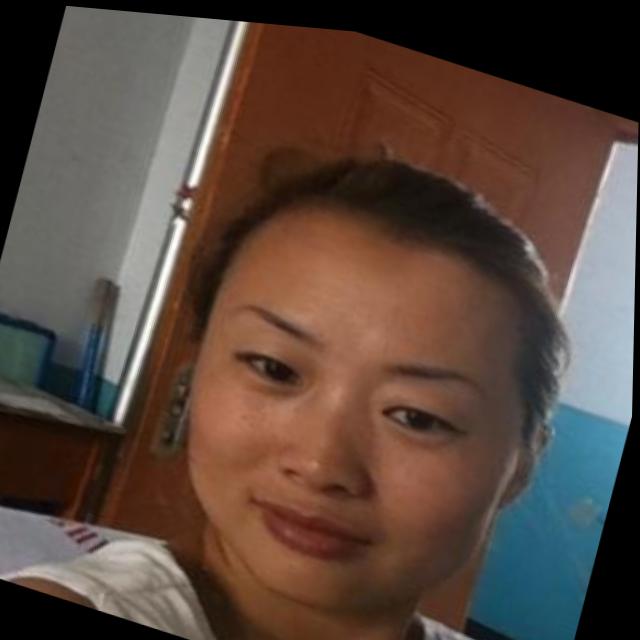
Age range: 21-44